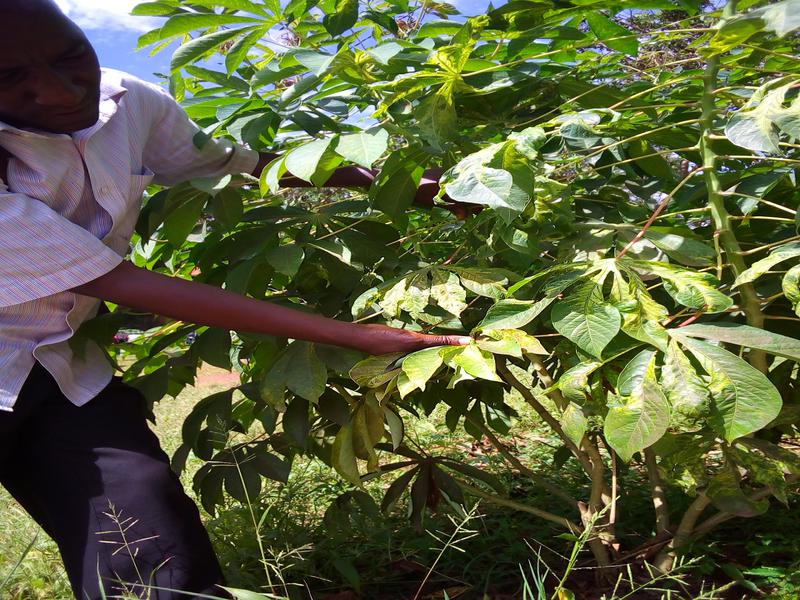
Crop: cassava
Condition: mosaic_disease